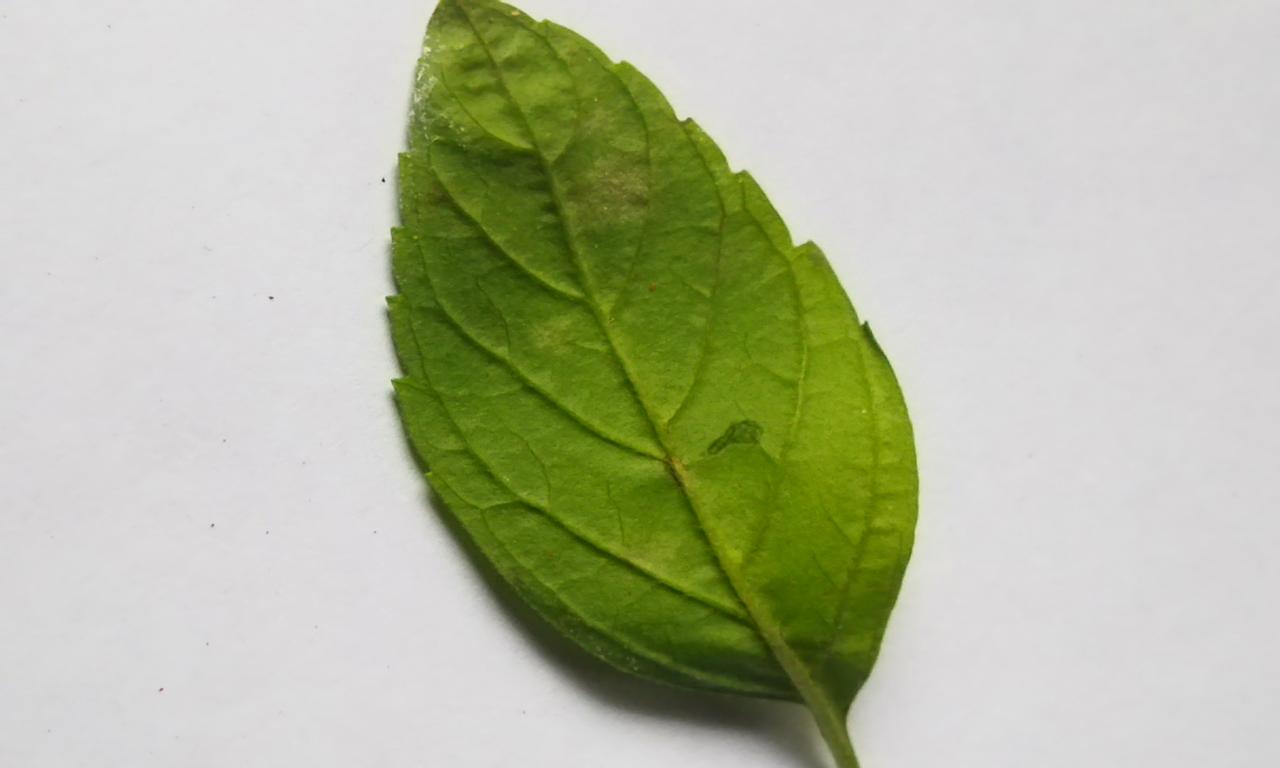
Label: Spoiled